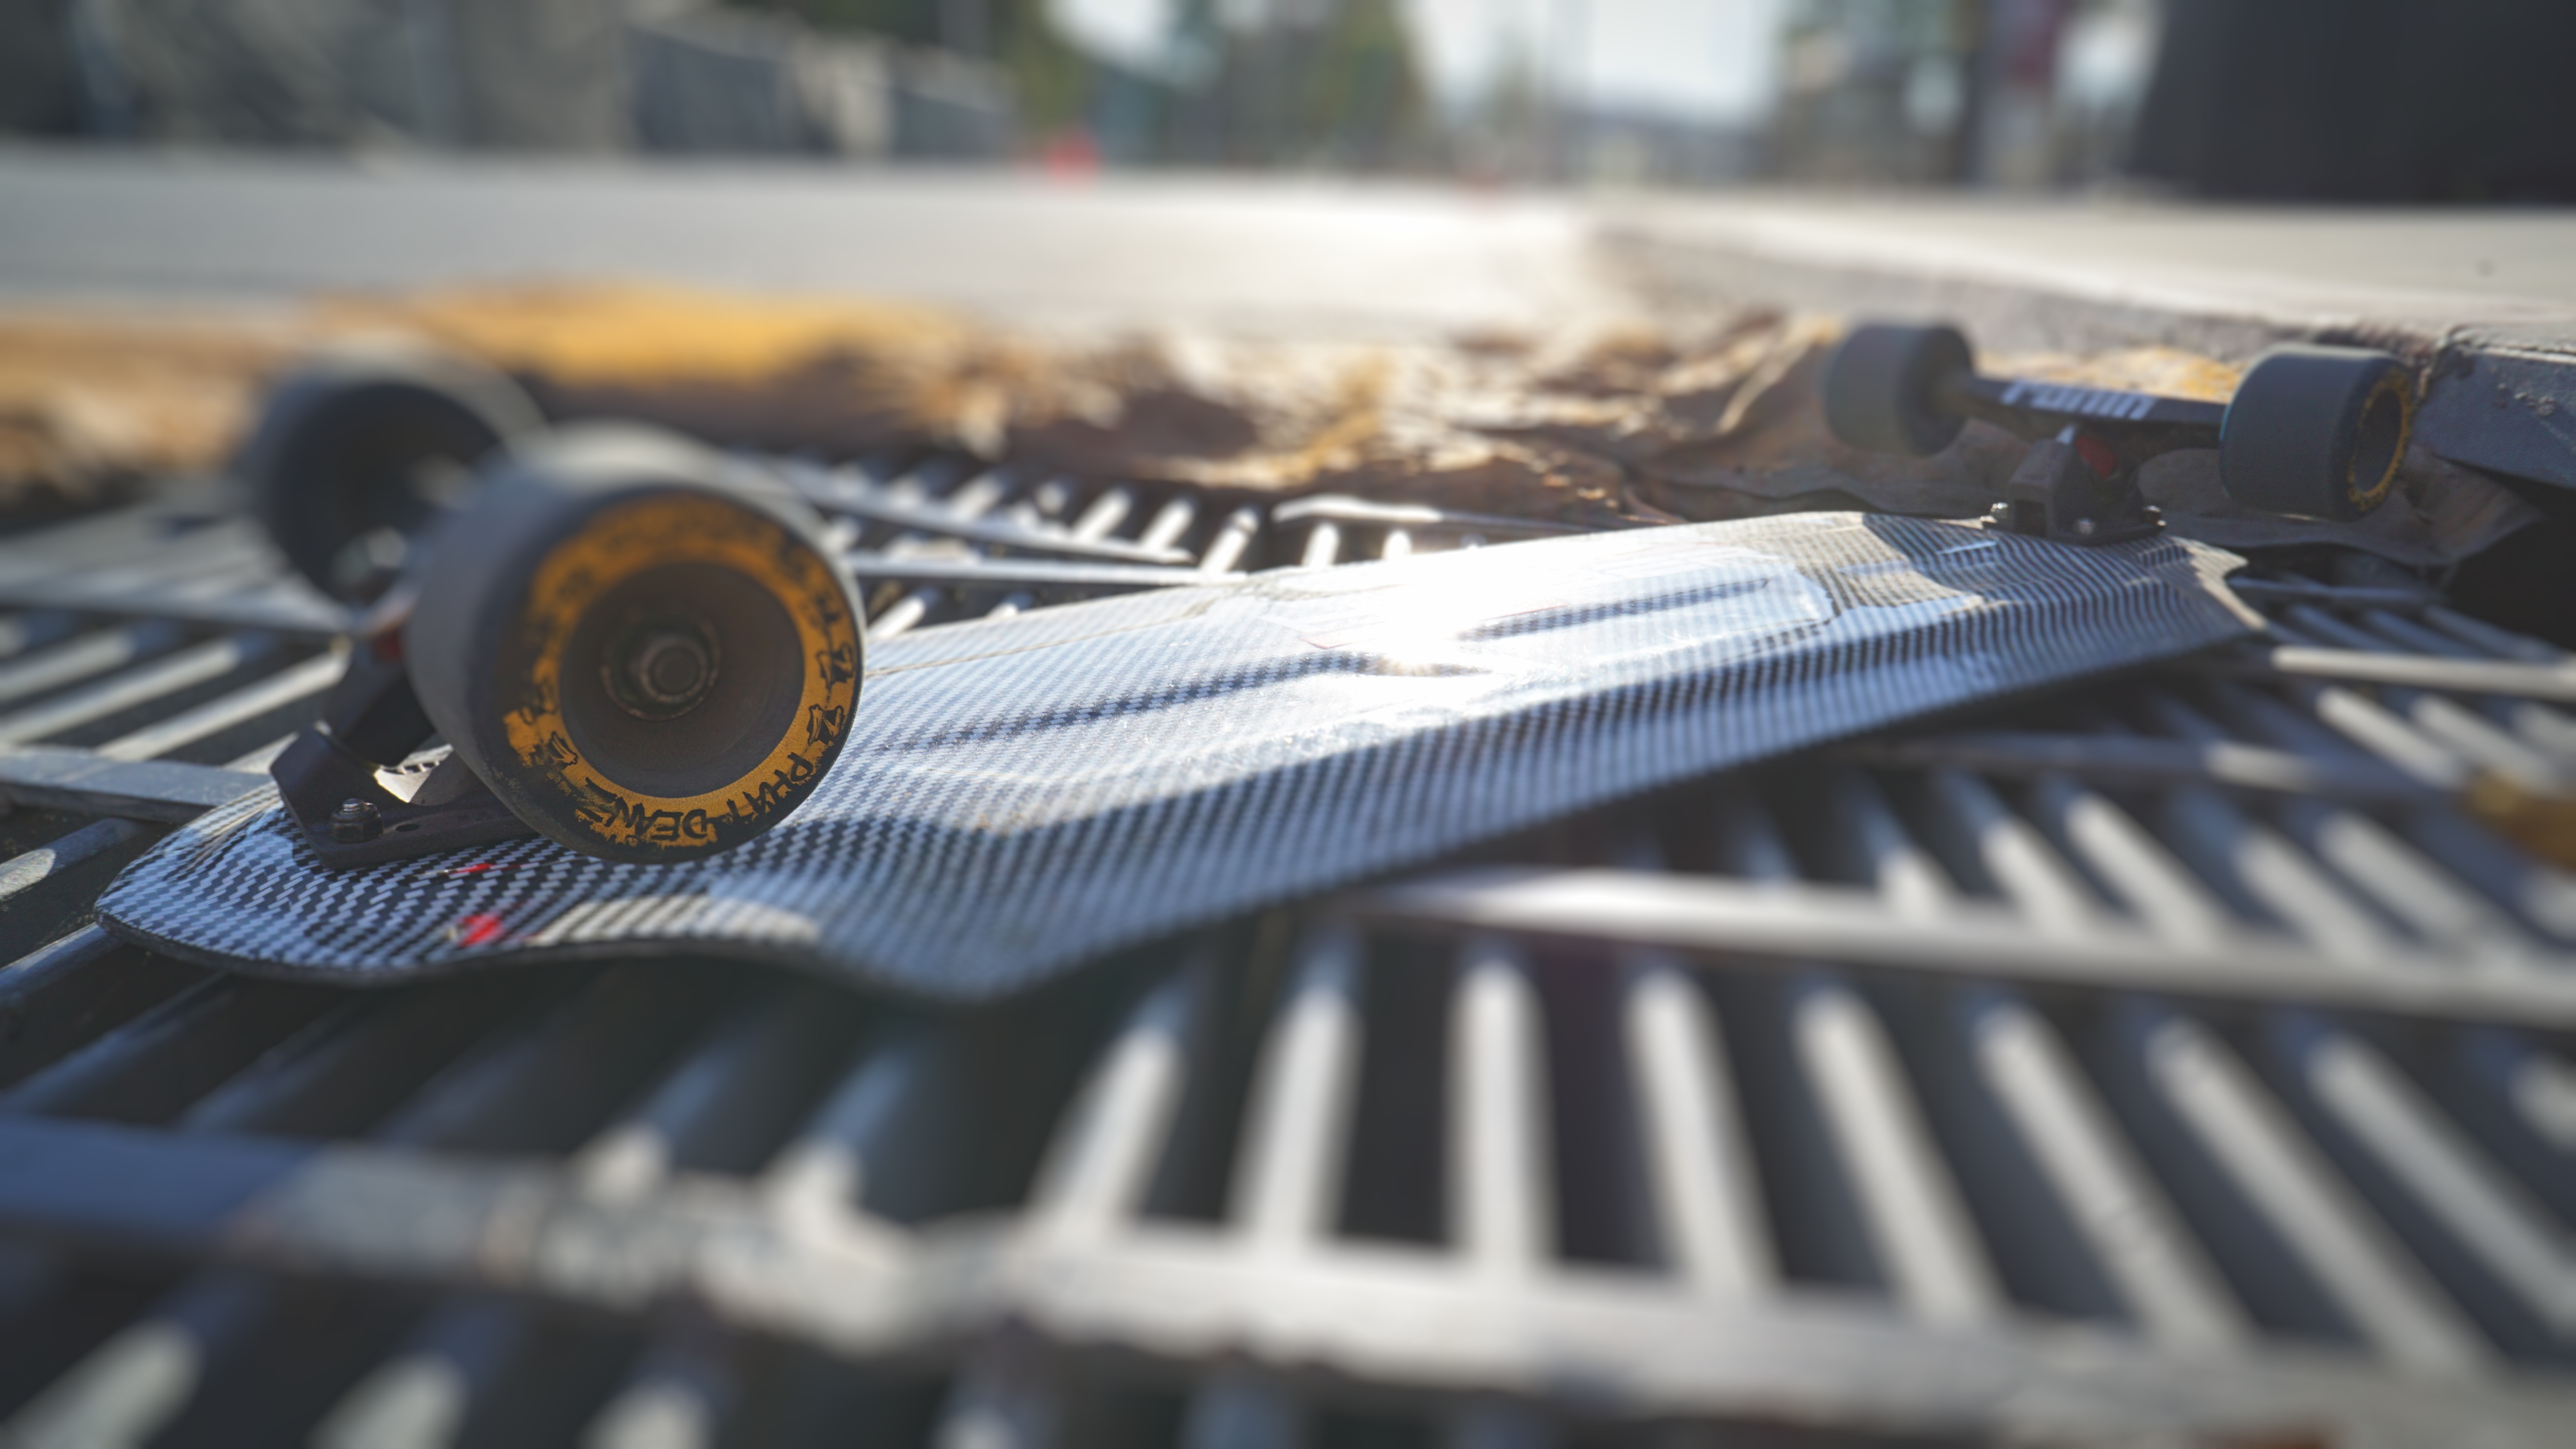
track, vehicle, tire, personal computer hardware, automotive tire